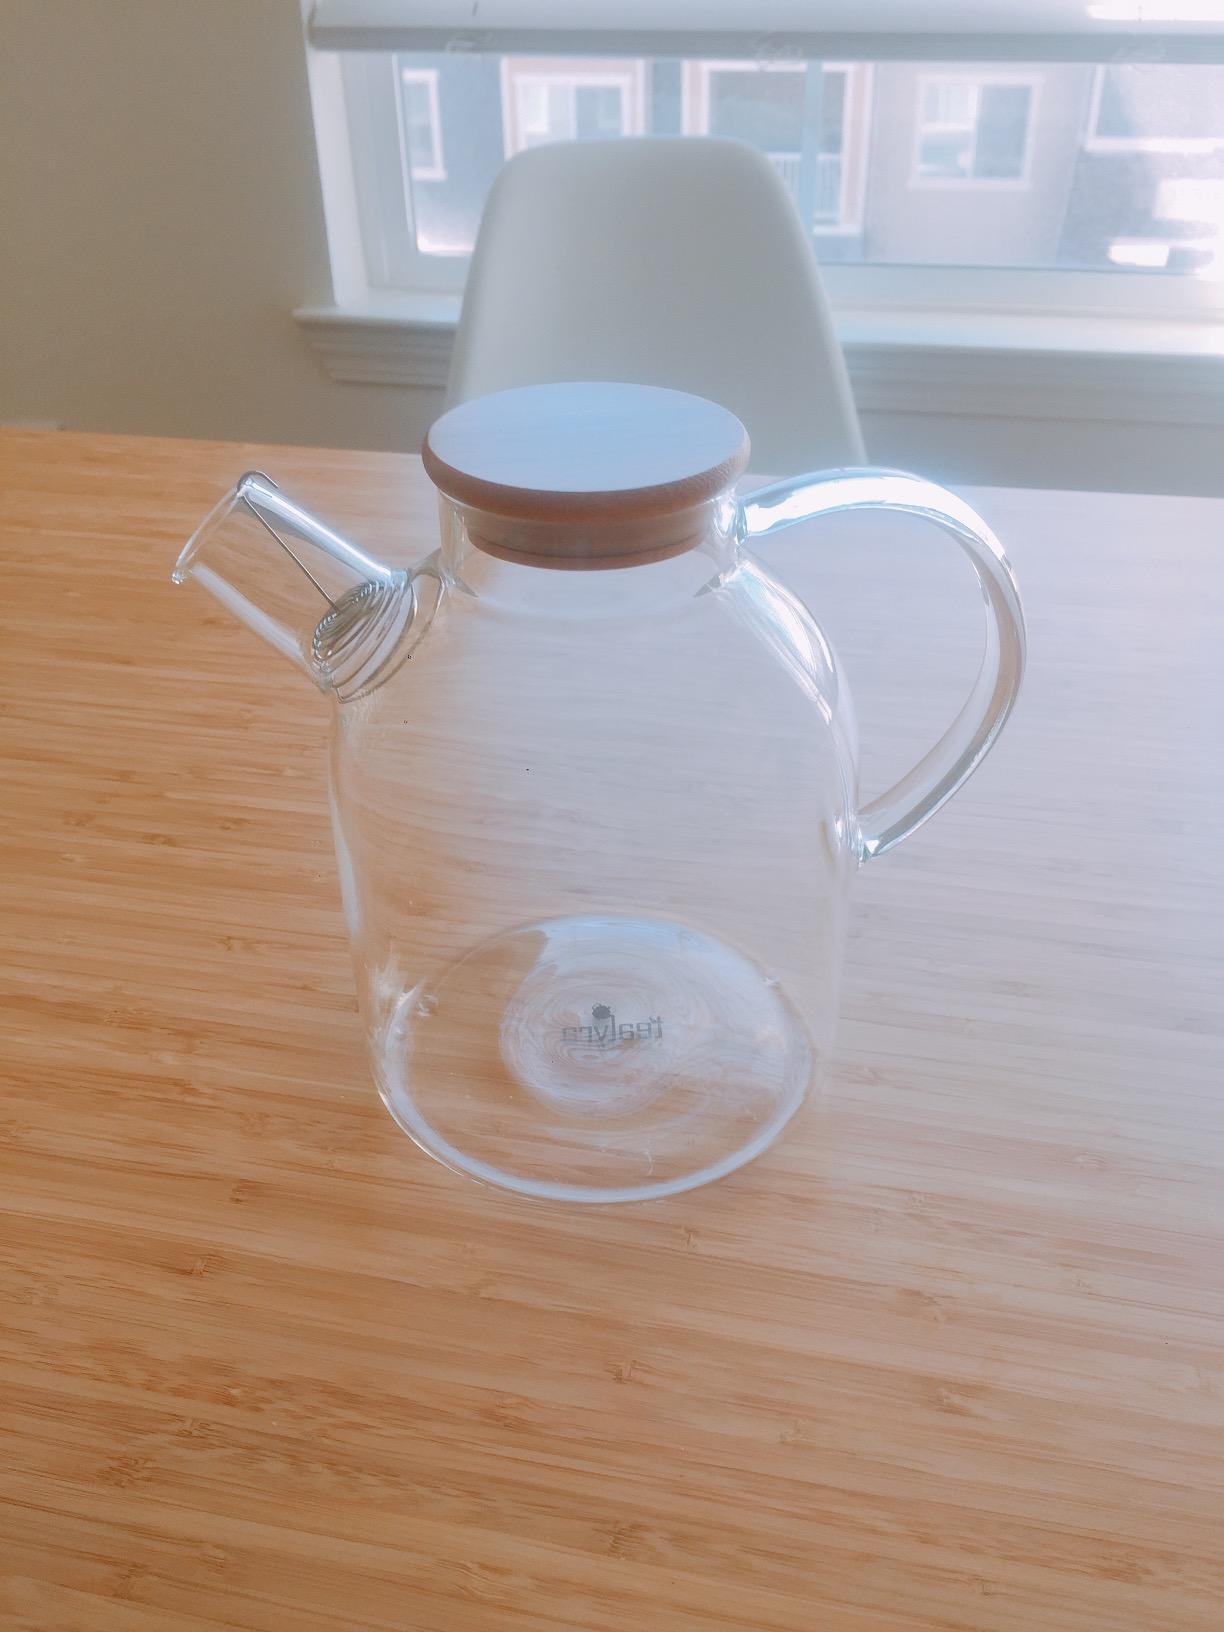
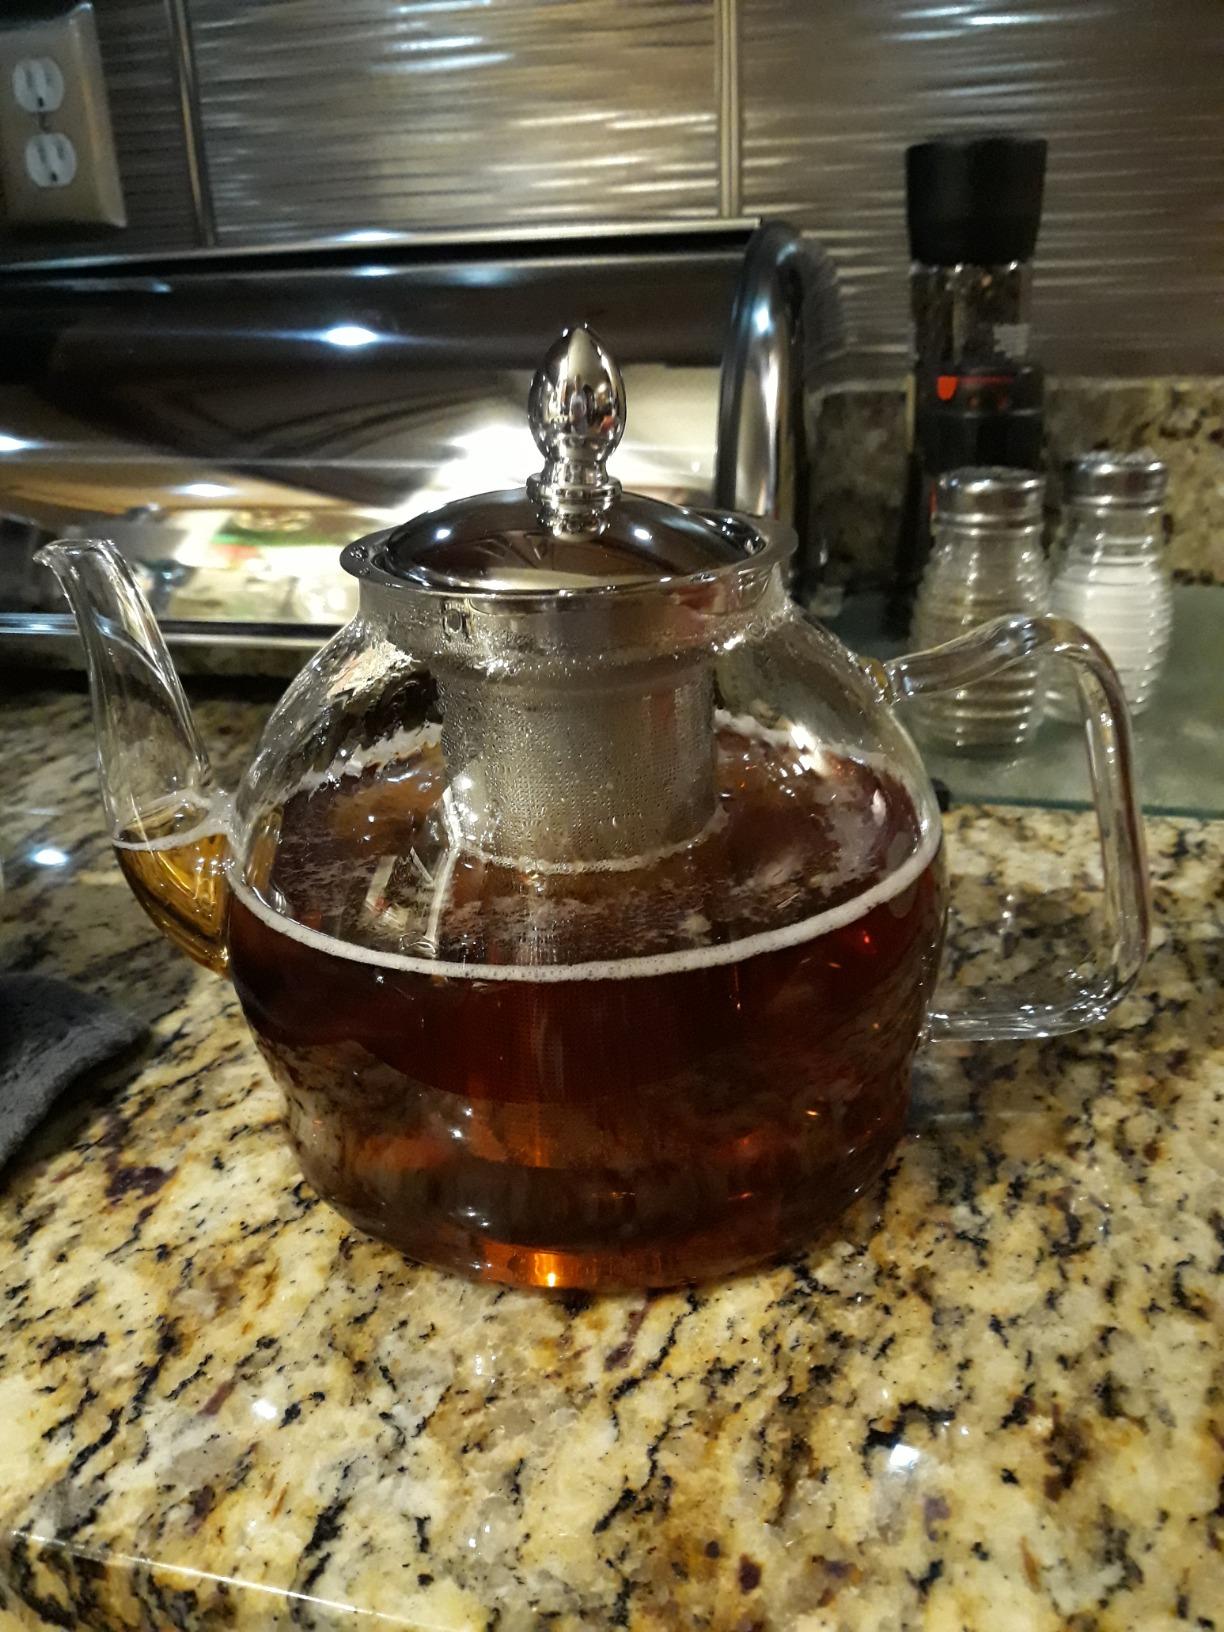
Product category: items_kettle
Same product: no